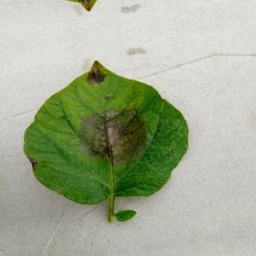
Etiqueta: Late Blight